Sinking of the ARA General Belgrano

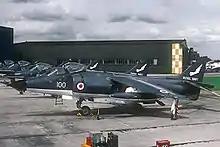
Sea Harrier "FRS1" of 899 Naval Air Squadron at Royal Naval Air Station (RNAS) Yeovilton, 1982. The metallic blue paint scheme was replaced by a more sober one on the way to the South Atlantic

During the afternoon of April 29, two communications were received, one ordering the GT 79.3 to head east towards the area south of the Falkland Islands on May 1, and the other authorizing the use of weapons against targets identified as enemy, subject to operational discretion. One of the measures to prepare for departure was the refueling of the ships by the YPF "Puerto Rosales", which was scheduled for the following day. During the morning of April 30, the refueling of the two destroyers was completed; the refueling of the cruiser began at 4 p.m. but was interrupted an hour later due to worsening weather conditions. That afternoon, the Argentine government issued Communiqué 37, stating that any British ship or aircraft within of the Argentine coast, including the mainland and the Falkland Islands, South Georgia, and South Sandwich, would be considered a potential threat. The refueling of the "General Belgrano" was completed during the morning of May 1, and GT 79.3 began sailing east at around noon, leaving the "Puerto Rosales" anchored off the island of Estados. That day, the Argentine government issued Communiqué 40, broadening the scope of the declaration to include all British ships in the South Atlantic that were heading for the theater of operations or perceived as posing a threat to national security.